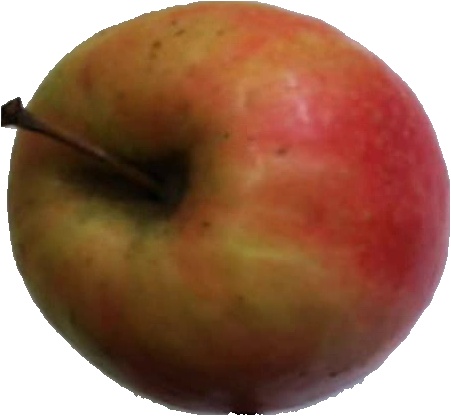
Label: apple_pink_lady_1